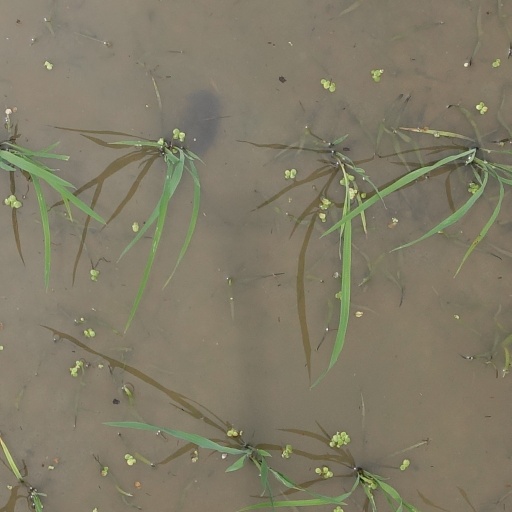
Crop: rice